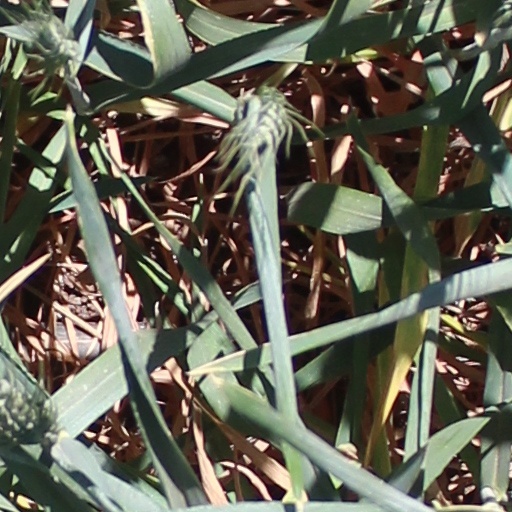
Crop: wheat